Gustave Moreau

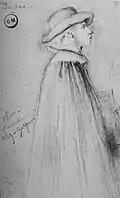
"Degas at the Uffizi" (1859), pencil, 15.3 x 9.4 cm., Musée Moreau

Moreau spent his time copying paintings in the Louvre and was soon drawn to romanticism. Two contemporary artists he greatly admired were Eugène Delacroix and Théodore Chassériau, both of whom lived and worked in his neighborhood. Chassériau had entered the private studio of the great Neoclassical painter Jean-Auguste-Dominique Ingres at the age of ten and later spent time with Ingres at the French Academy in Rome, but in his late teens he turned away from Neoclassicism to Delacroix and romanticism. Chassériau never attended the École des Beaux-Arts, but he was driven and hardworking and managed to establish a reputation for himself, securing commissions, and living a rather bohemian and sometimes turbulent life. Moreau developed a friendship with Chassériau, seven years his senior, and rented a studio near Chassériau's. He soon followed suit, becoming something of a dapper man about town during this period, attending the opera and theater, and even singing at the social gatherings he frequented. Anecdotal accounts say Moreau visited Delacroix's studio around 1850; he was 28 years older than Moreau, but there is little evidence of a relationship beyond that.